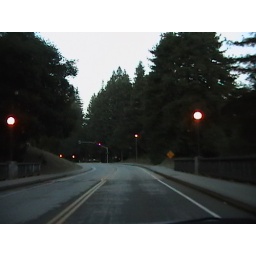
UC Santa Cruz - bridge near science hill on campus